Shrine of Nostra Signora della Guardia

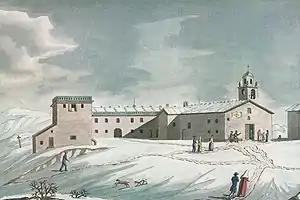
The old shrine, watercolour by Marco Nicolosino (1820)

According to tradition, on August 29, 1490, the Virgin Mary appeared to a peasant called Benedetto Pareto and asked him to build a chapel on the mountain. Pareto was surprised and replied that he was only a poor man and would not be able to do that. But the Virgin Mary exhorted him by saying “Do not be afraid!”